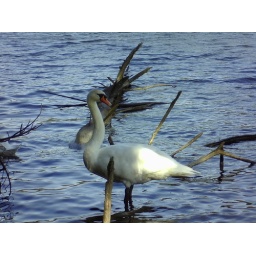
a swan standing up in the lake